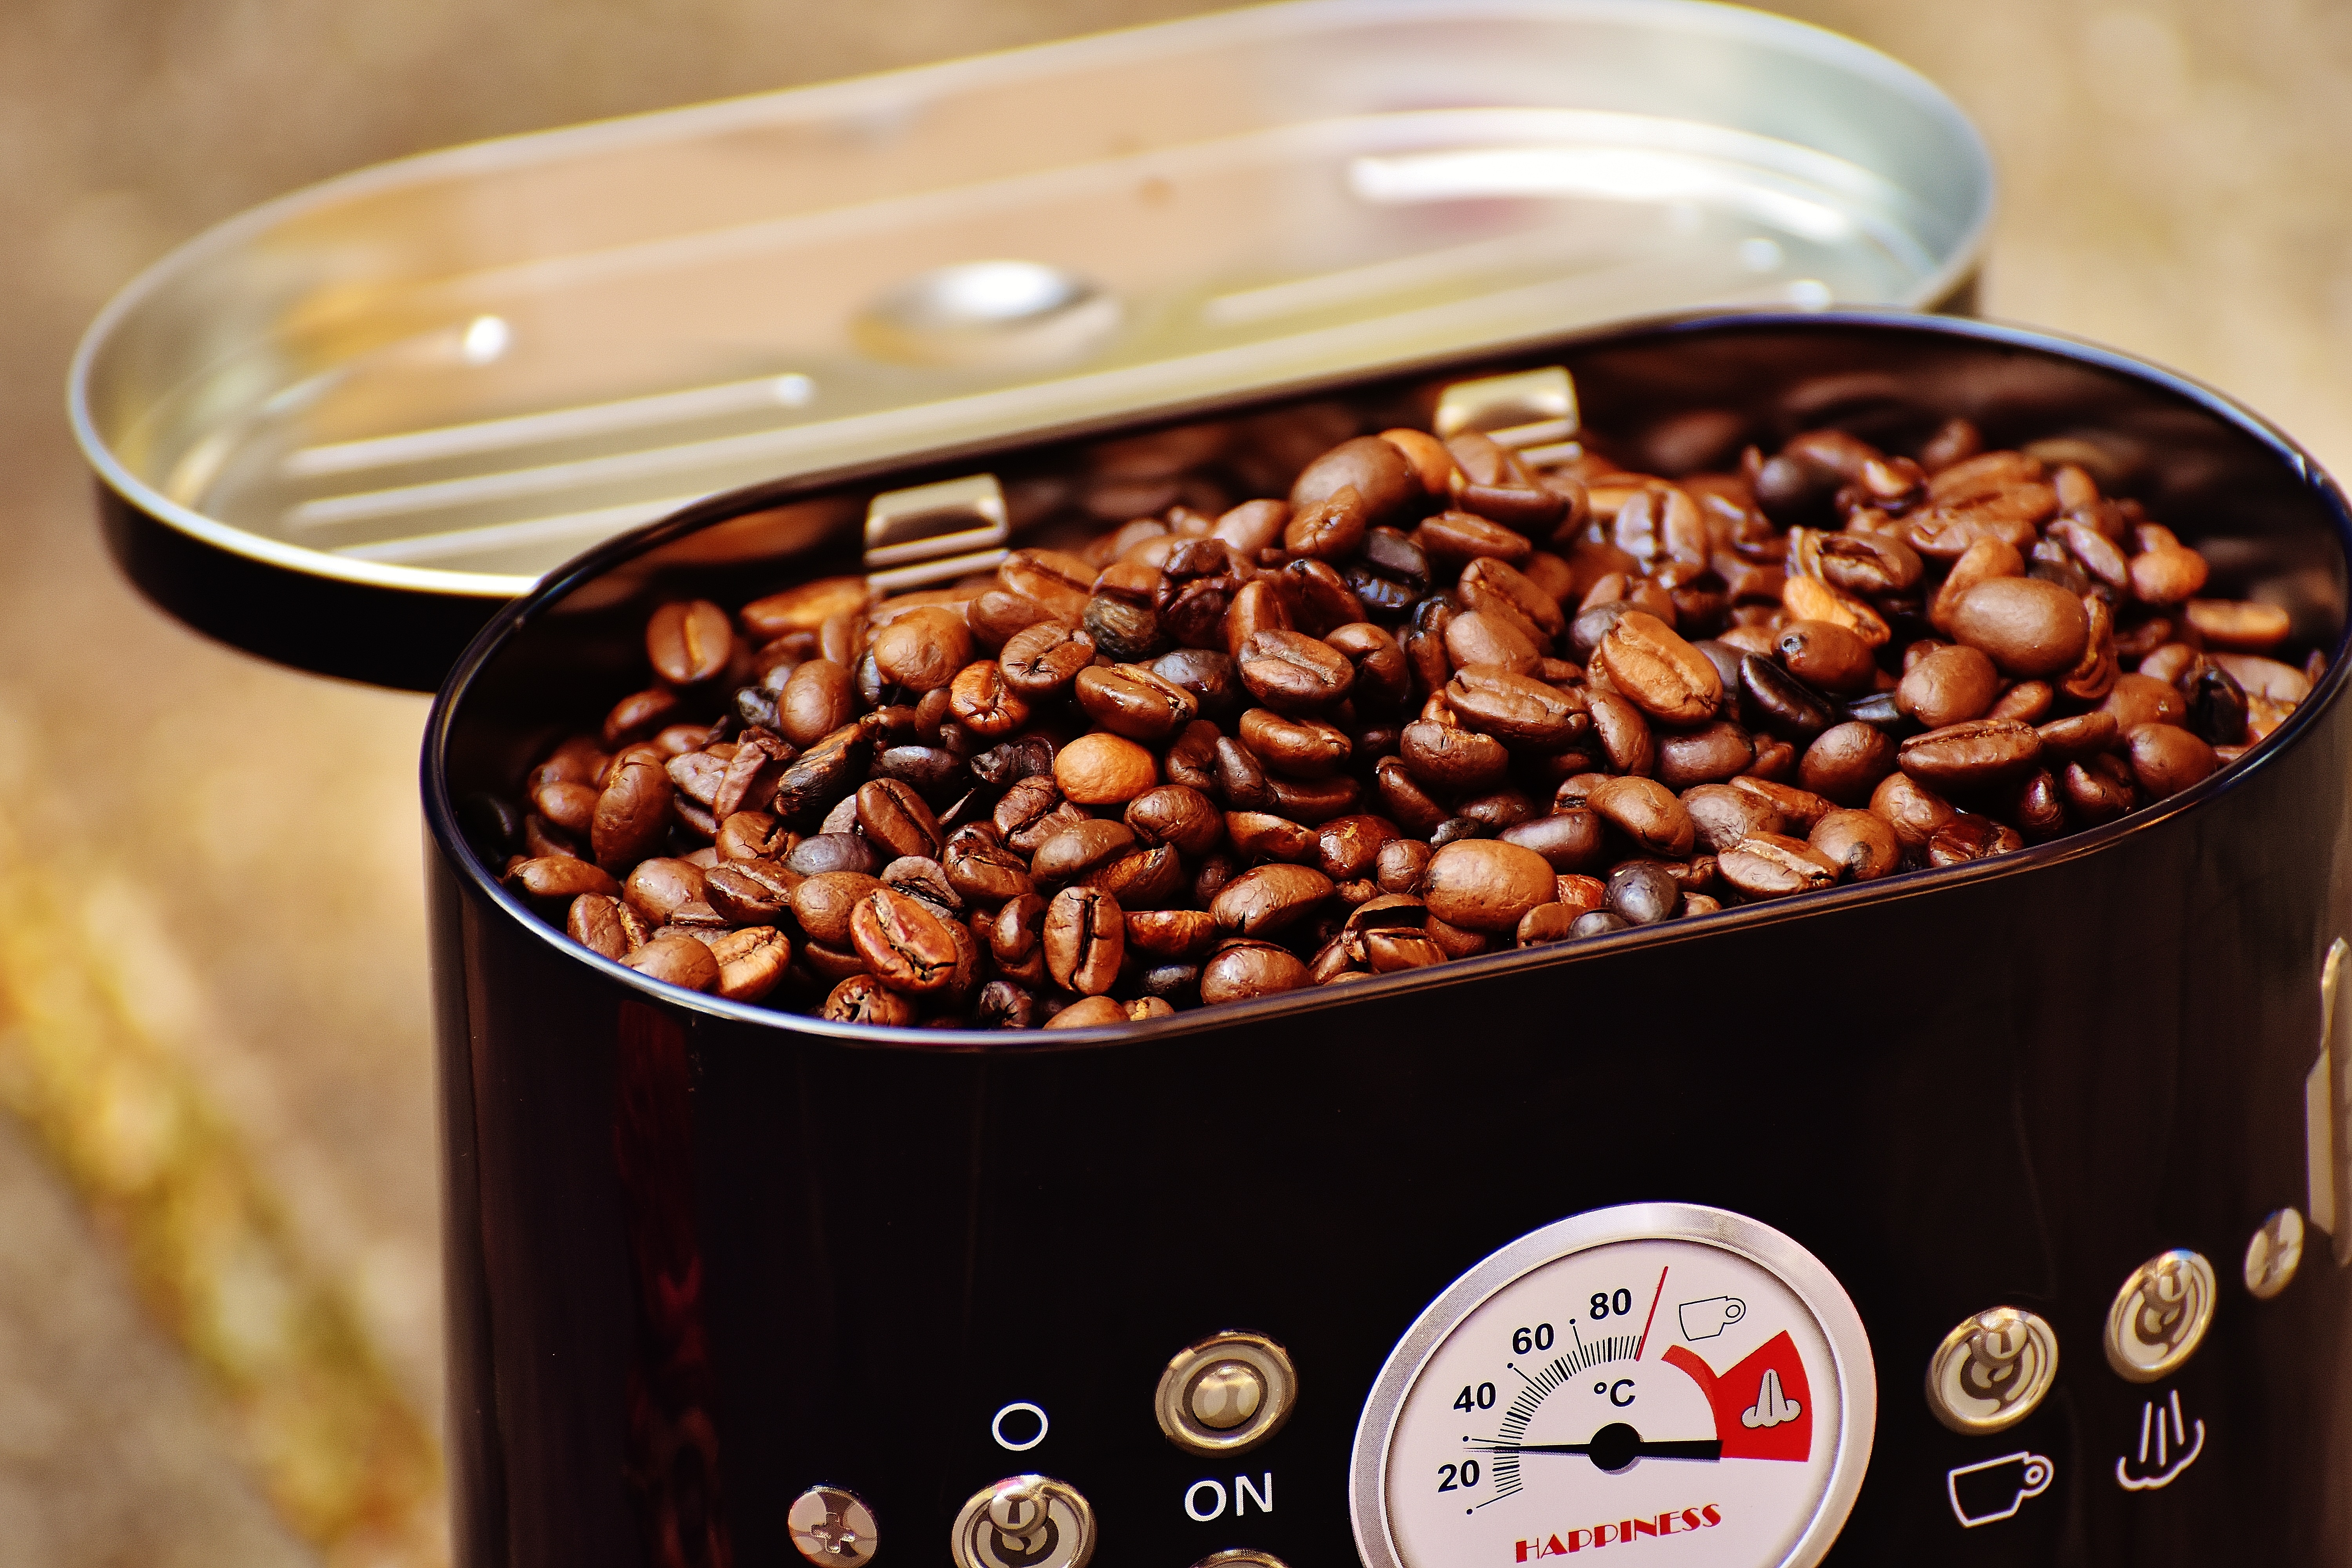
cafe, coffee, aroma, cup, meal, food, produce, brown, drink, breakfast, coffee cup, delicious, caffeine, beans, enjoy, benefit from, aromatic, flavor, roasted, coffee beans, coffee tin, coffee roasting, stimulant, snack food